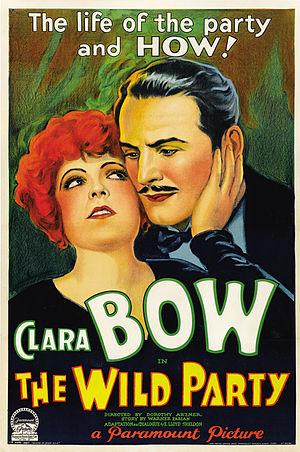
Les Endiablées est un film américain réalisé par Dorothy Arzner, sorti en 1929.